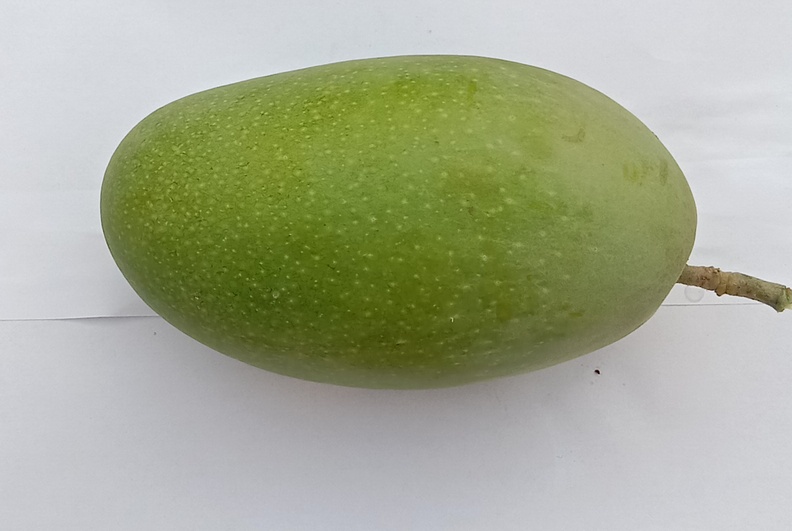
Mango variety: Dosehri